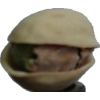
Label: pistachio